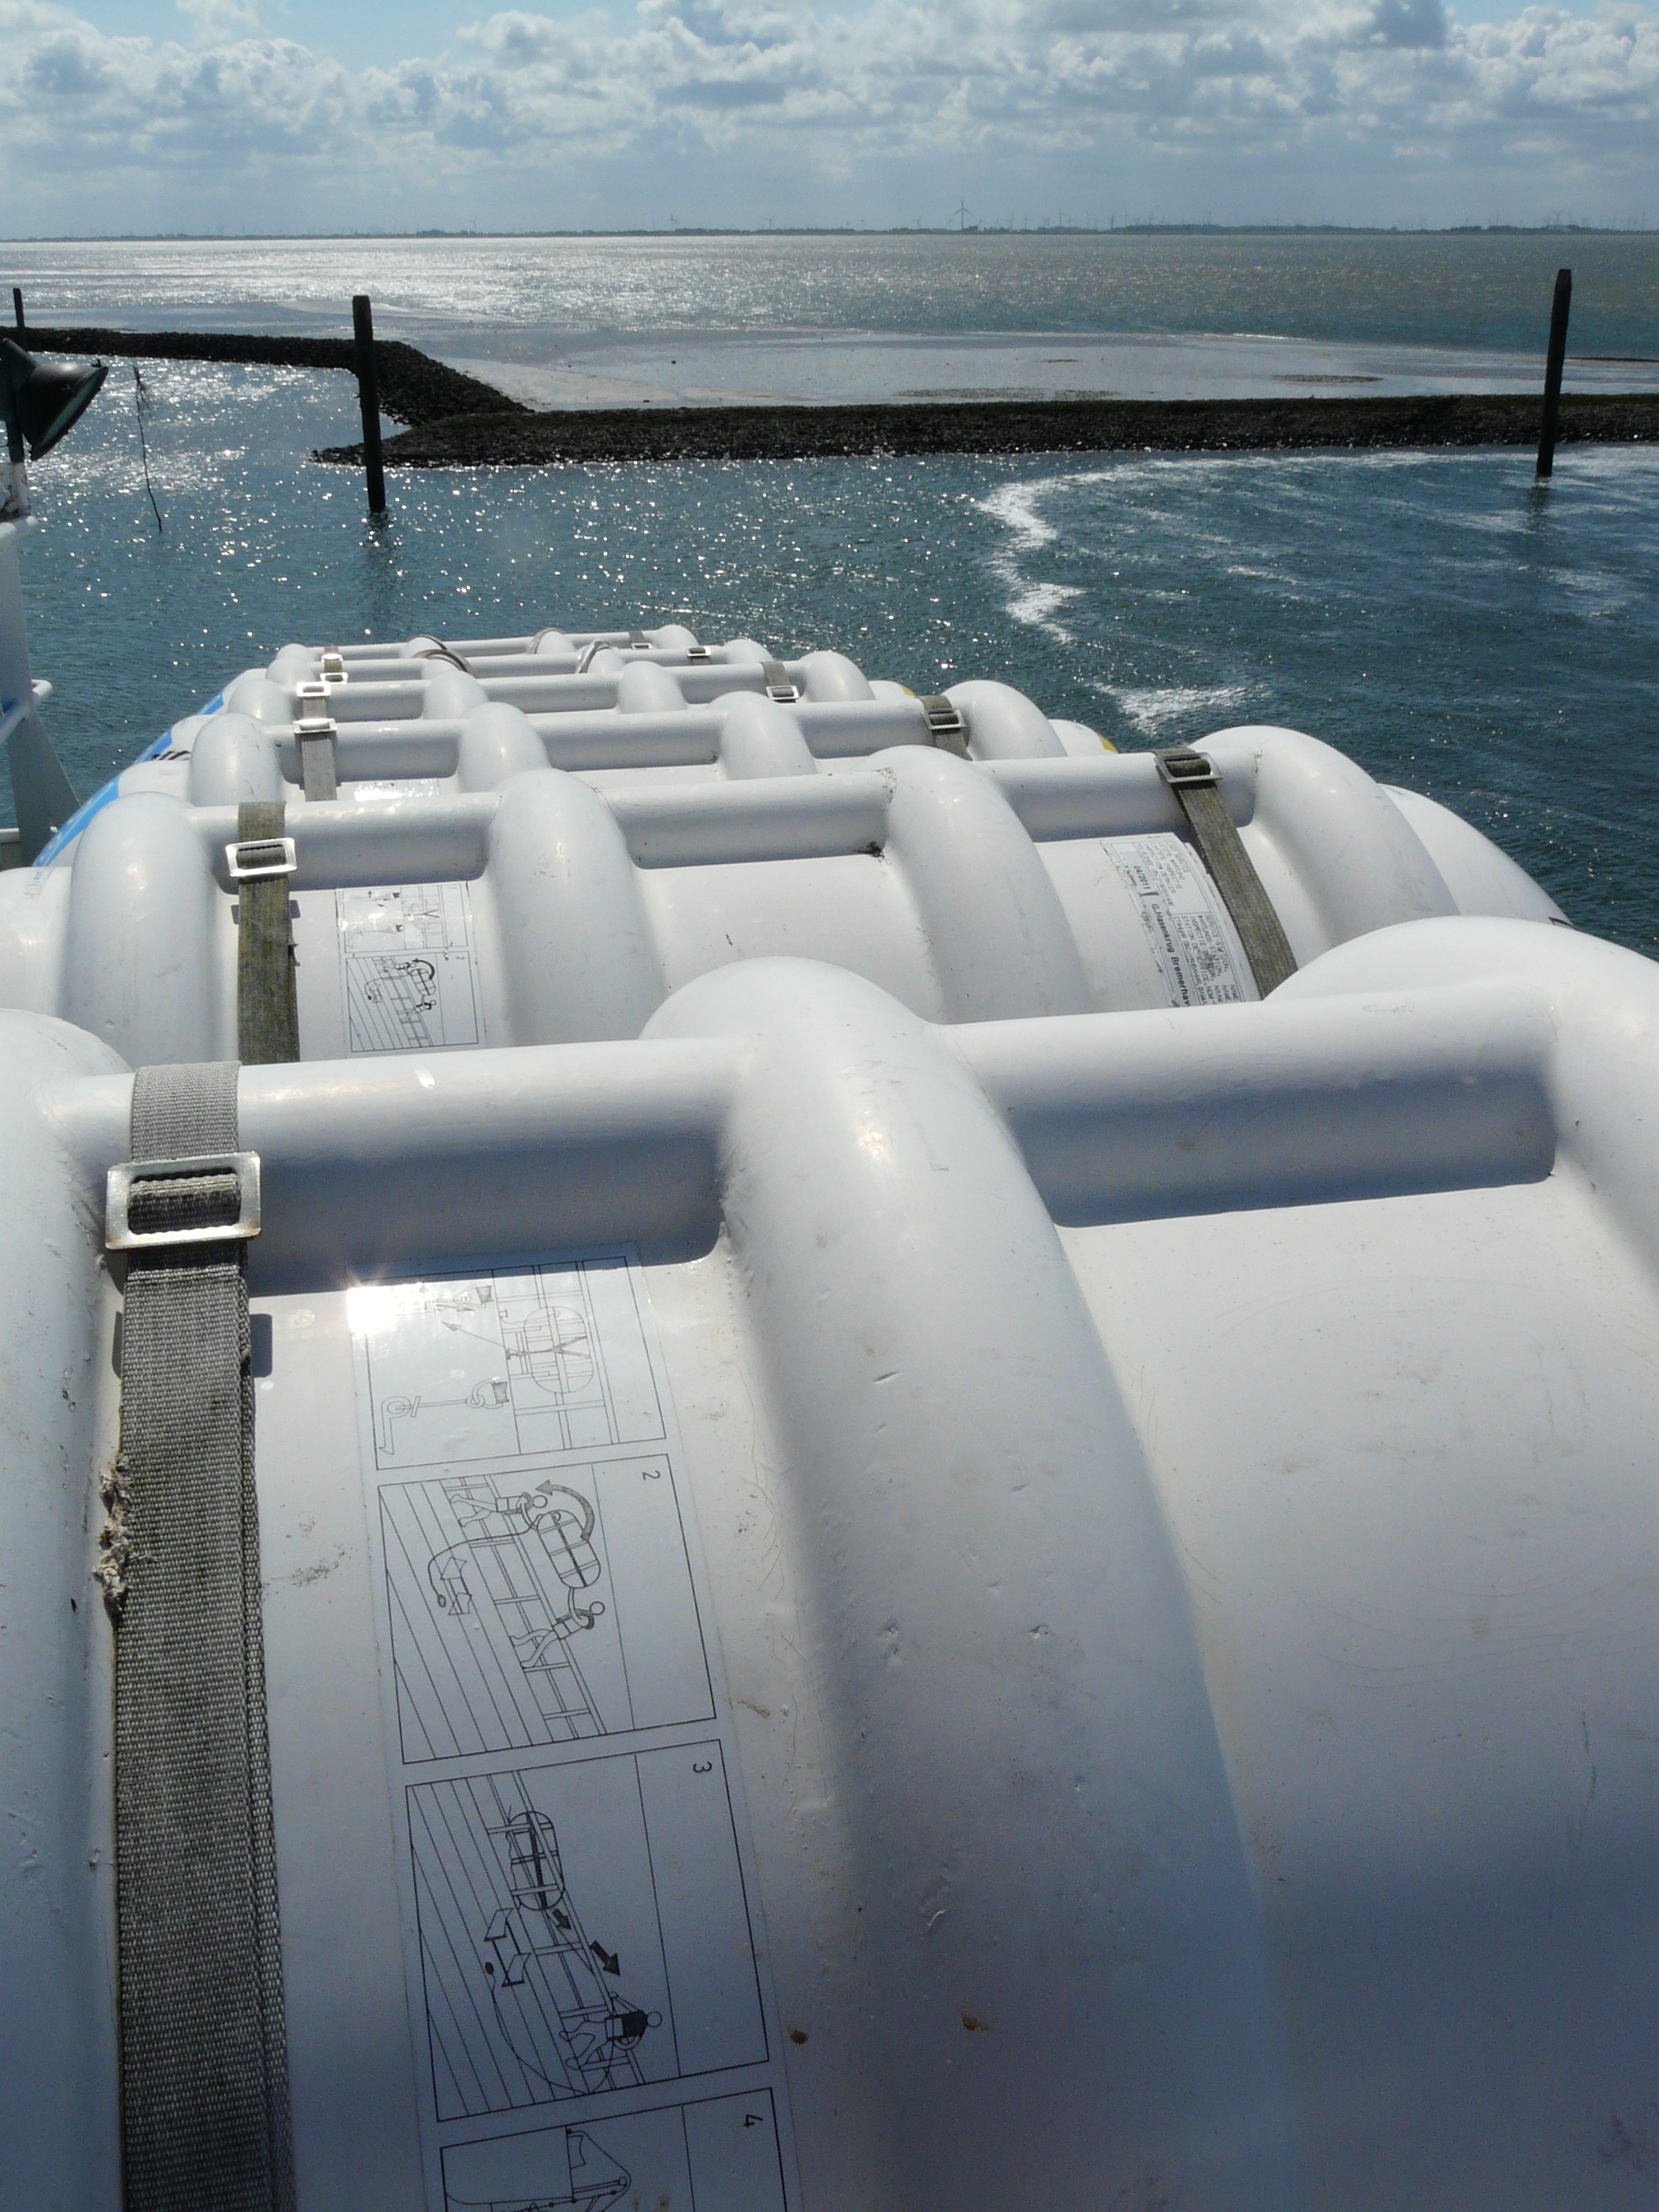
sea, water, boat, ship, vehicle, yacht, shipping, watercraft, risk, leave, emergency, passenger ship, lifeboats, dinghy, luxury yacht, boat trip, encapsulate, distress, skiff, sea rescue, floating body, evacuation system, life raft, liferafts, tucked rettungsflo